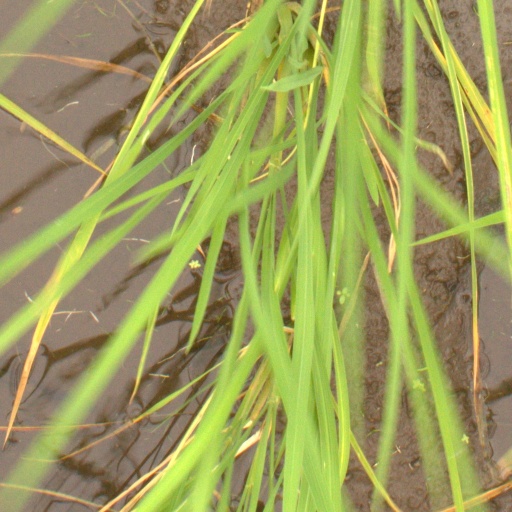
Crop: rice